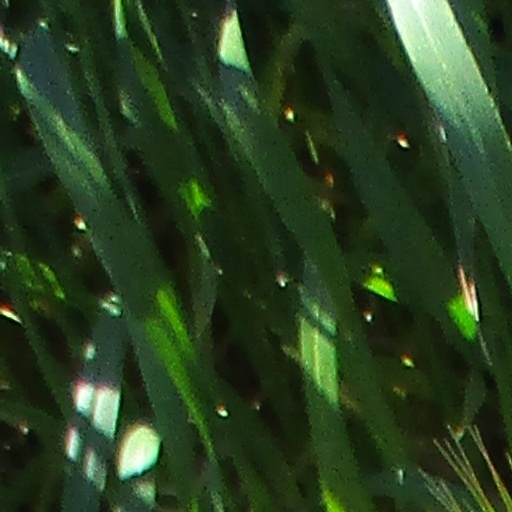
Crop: wheat